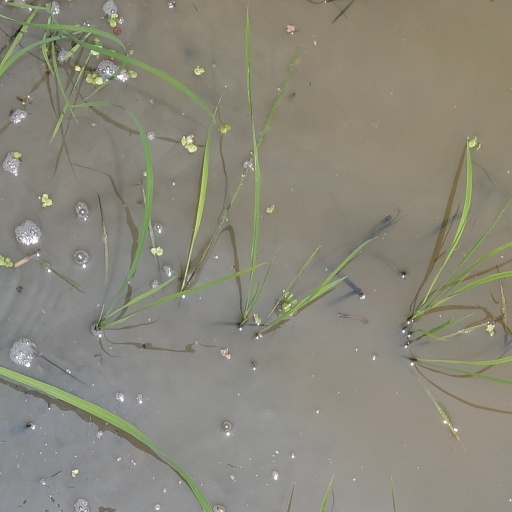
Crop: rice